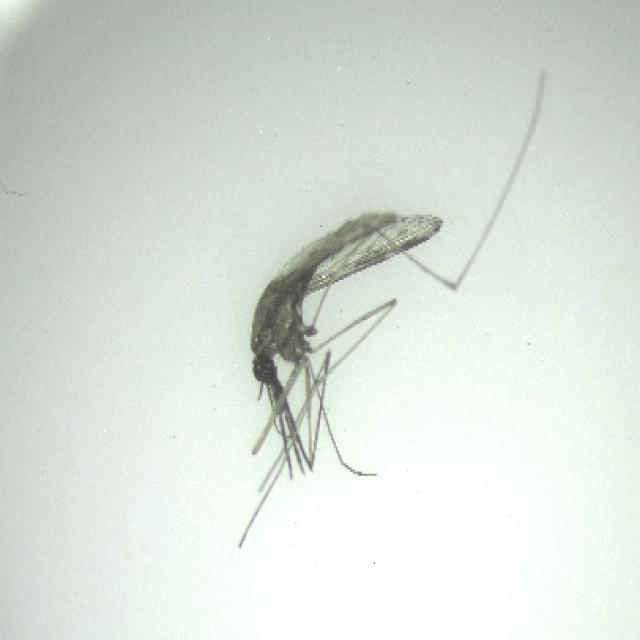
Species: anopheles_sinensis